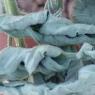
Crop: Tomato
Condition: bacterial-floundering-d